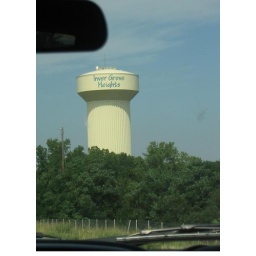
This is the water tower in Inver Grove Heights